Death Race 2

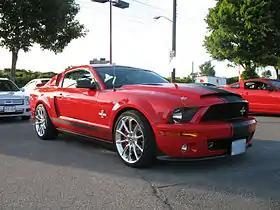
The production was loaned a Shelby Mustang GT500 Super Snake for the police chase sequence.

With a $6–7 million budget, principal photography began on February 13, 2010, on location in Cape Town, South Africa. The film was a co-production between Germany and South Africa, and received tax breaks for filming in South Africa. Reiné directed the 30-day shoot without a second unit so that he could shoot independently. To manage the tight budget and schedule, Reiné said he opted for locations in which he could "at least have four or five sets going at the same time"; on each day he would split his time between interior and exterior sets, shooting scenes that were spread across different locations. The film was shot with two each of the Sony CineAlta F35 and Phantom digital cameras. Because of the weight of the F35, Reiné relied upon the Phantom when he would shoot handheld in addition to slow motion shots. Besides slow motion, Reiné incorporated 360-degree tracking shots as well as "handheld crane shot[s]" which he accomplished with wire work for a major "Death Match" sequence.